Roberto Valturio

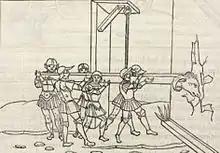
Extract of "De Re Militari", printed in 1534 in Paris.

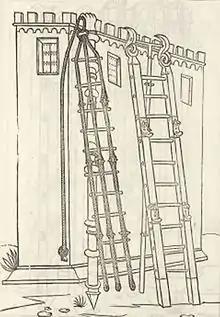
Extract of "De Re Militari"

Roberto Valturio (1405–1475) was an Italian engineer and writer born in Rimini. He was the author of the military treatise "De Re militari" (1472).